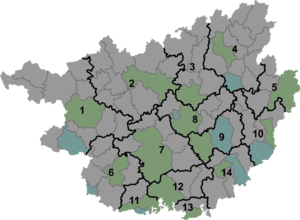
Le Guangxi, orthographe dans certaines transcriptions anciennes : Kouang-Si, est une région autonome de la République populaire de Chine. Elle est officiellement appelée région autonome zhuang du Guangxi, même si la population zhuang n'y forme qu'un tiers environ de la population. Située sur le golfe du Tonkin, à la frontière du Viêt Nam, elle est nettement moins dynamique économiquement que la province voisine du Guangdong à l'est.
Cet article donne une liste des subdivisions administratives de niveau préfecture et de niveau district dans la province chinoise du Guangxi. Il ne fournit pas de données sur les subdivisions de niveau inférieur.